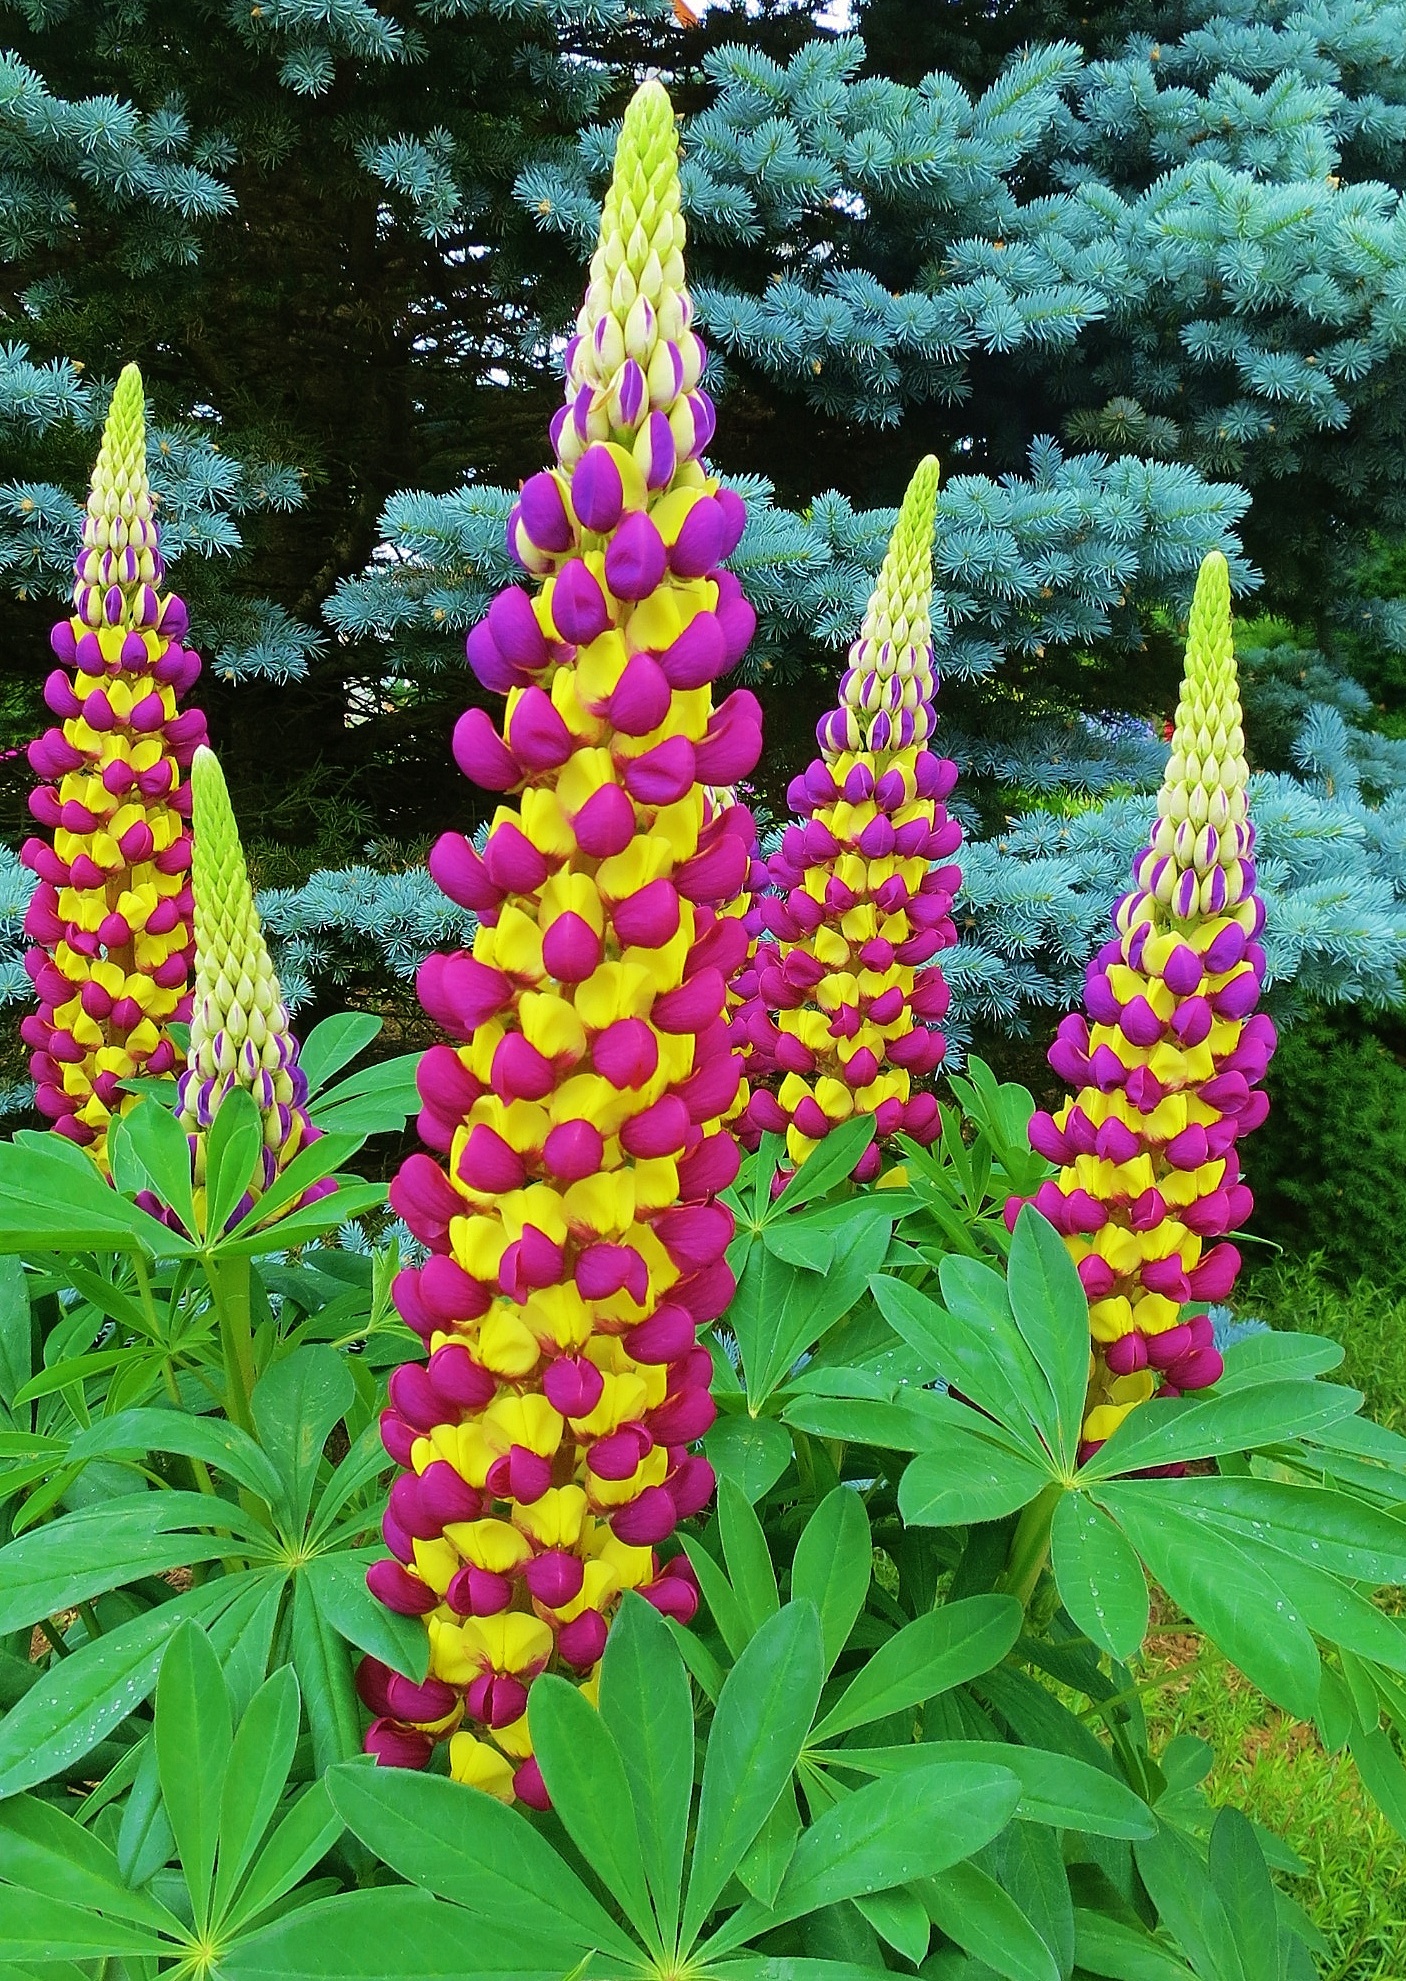
plant, flower, spring, botany, yellow, pink, close, flora, lupins, digitalis, lupin, garden flowers, flowering plant, land plant, foxtail lily